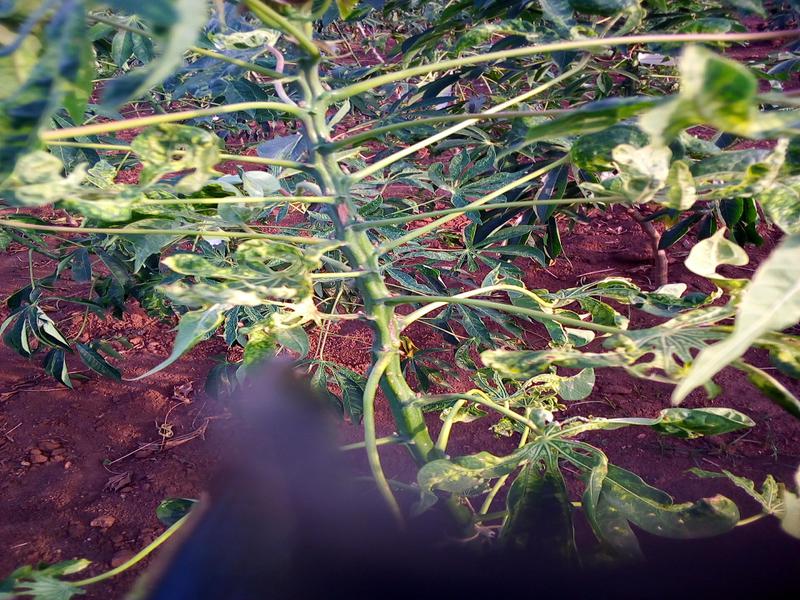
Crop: cassava
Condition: mosaic_disease